Spotted hyena

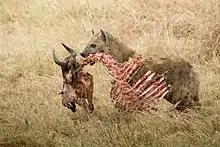
Spotted hyena with a wildebeest skeleton in Karatu, Arusha, Tanzania

The clan's social life revolves around a communal den. While some clans may use particular den sites for years, others may use several different dens within a year or several den sites simultaneously. Spotted hyena dens can have more than a dozen entrances, and are mostly located on flat ground. The tunnels are usually oval in section, being wider than they are high, and narrow down from an entrance width of ½–1 metre (1.6–7.7 ft) to as small as . In the rocky areas of East Africa and Congo, spotted hyenas use caves as dens, while those in the Serengeti use kopjes as resting areas in daylight hours. Dens have large bare patches around their entrances, where hyenas move or lie down on. Because of their size, adult hyenas are incapable of using the full extent of their burrows, as most tunnels are dug by cubs or smaller animals. The structure of the den, consisting of small underground channels, is likely an effective anti-predator device which protects cubs from predation during the absence of the mother. Spotted hyenas rarely dig their own dens, having been observed for the most part to use the abandoned burrows of warthogs, springhares and jackals. Faeces are usually deposited away from the den, though they urinate wherever they happen to be. Dens are used mostly by several females at once, and it is not uncommon to see up to 20 cubs at a single site. The general form of a spotted hyena den is tunnel-shaped, with a spacious end chamber used for sleeping or breeding. This chamber measures up to in width, the height being rather less. Females generally give birth at the communal den or a private birth den. The latter is primarily used by low status females to maintain continual access to their cubs, as well as ensure that they become acquainted with their cubs before transferral to the communal den.